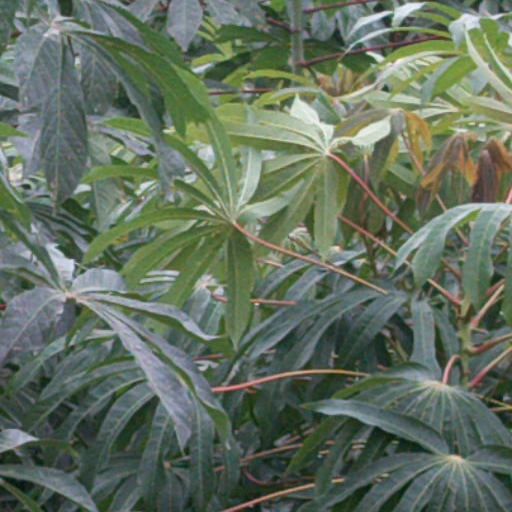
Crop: cassava